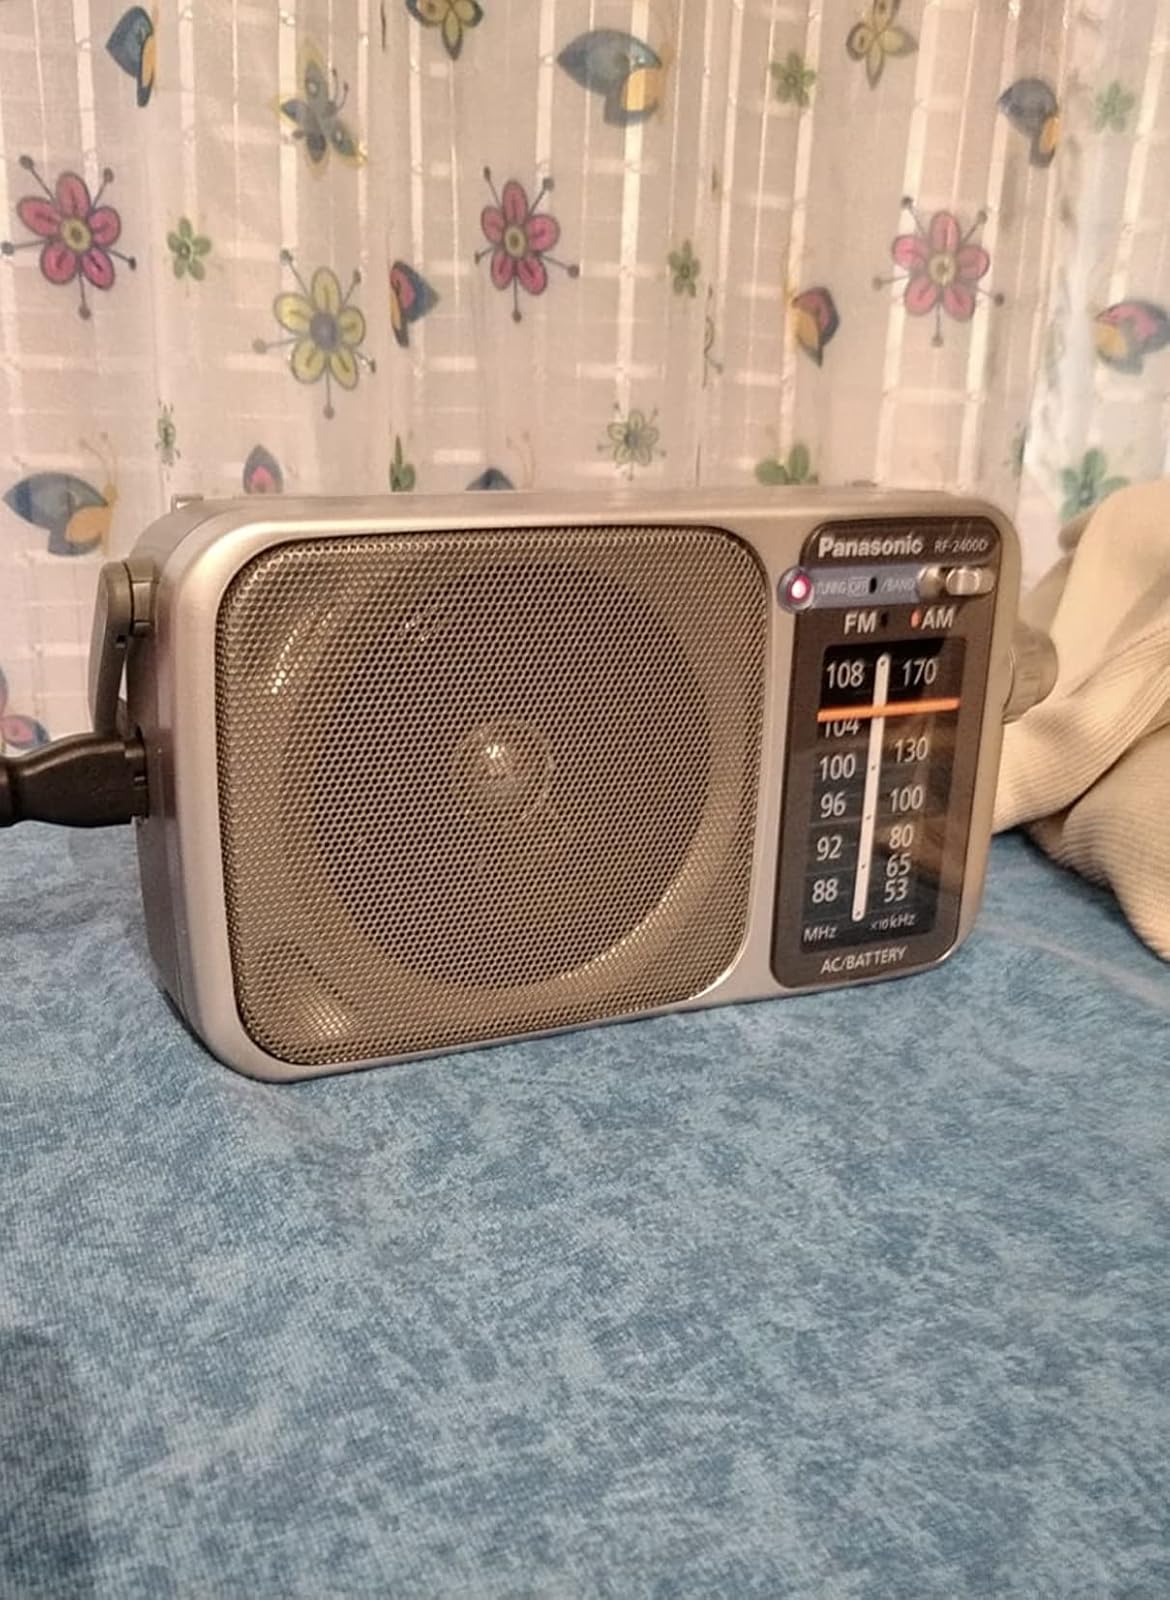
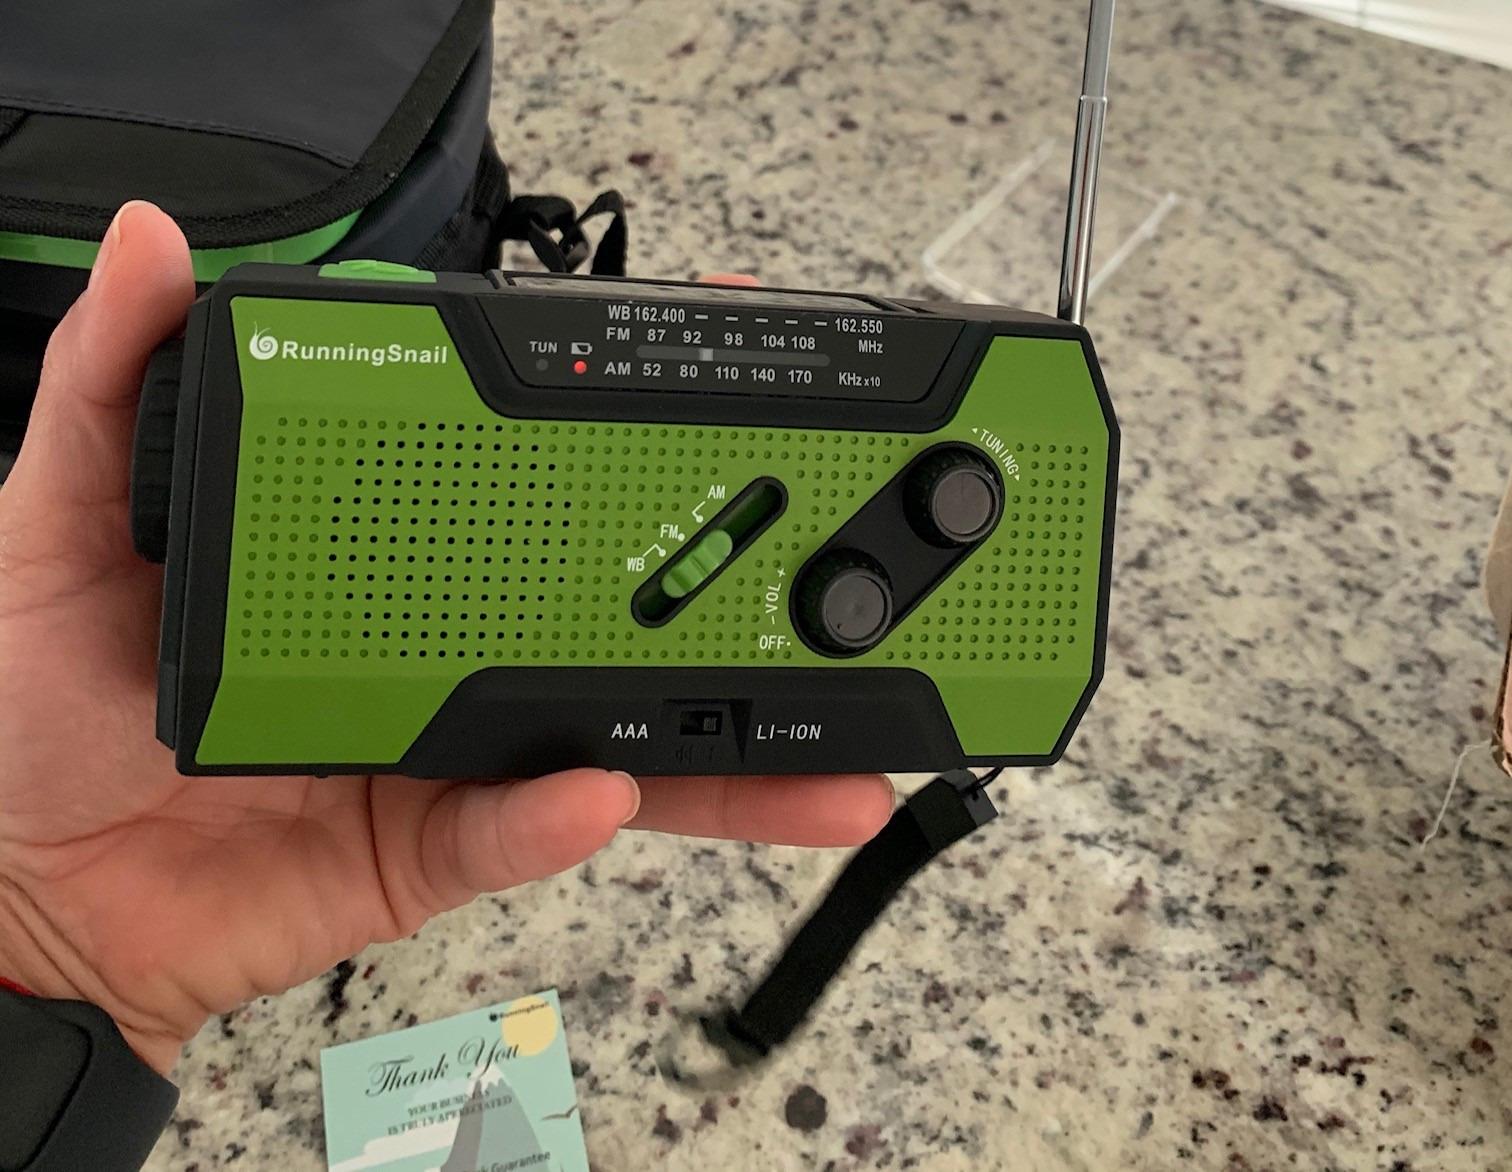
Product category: radio
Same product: no